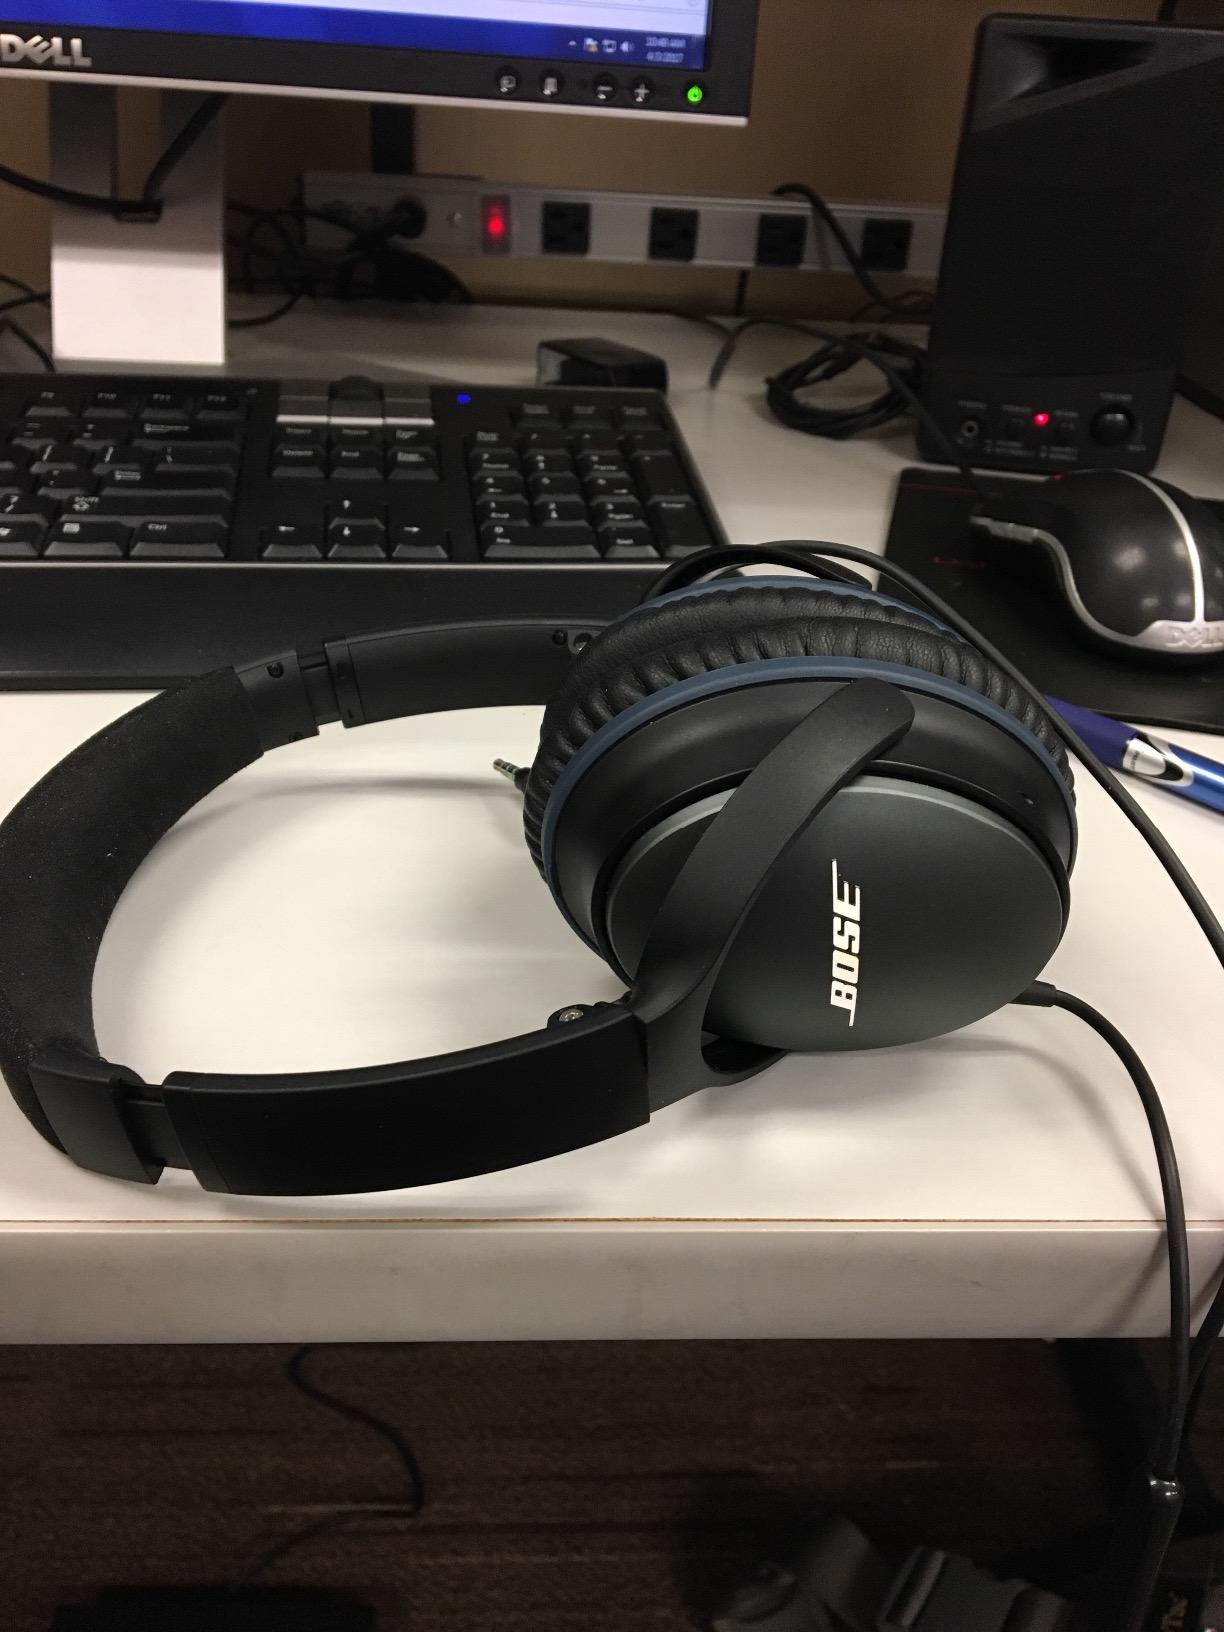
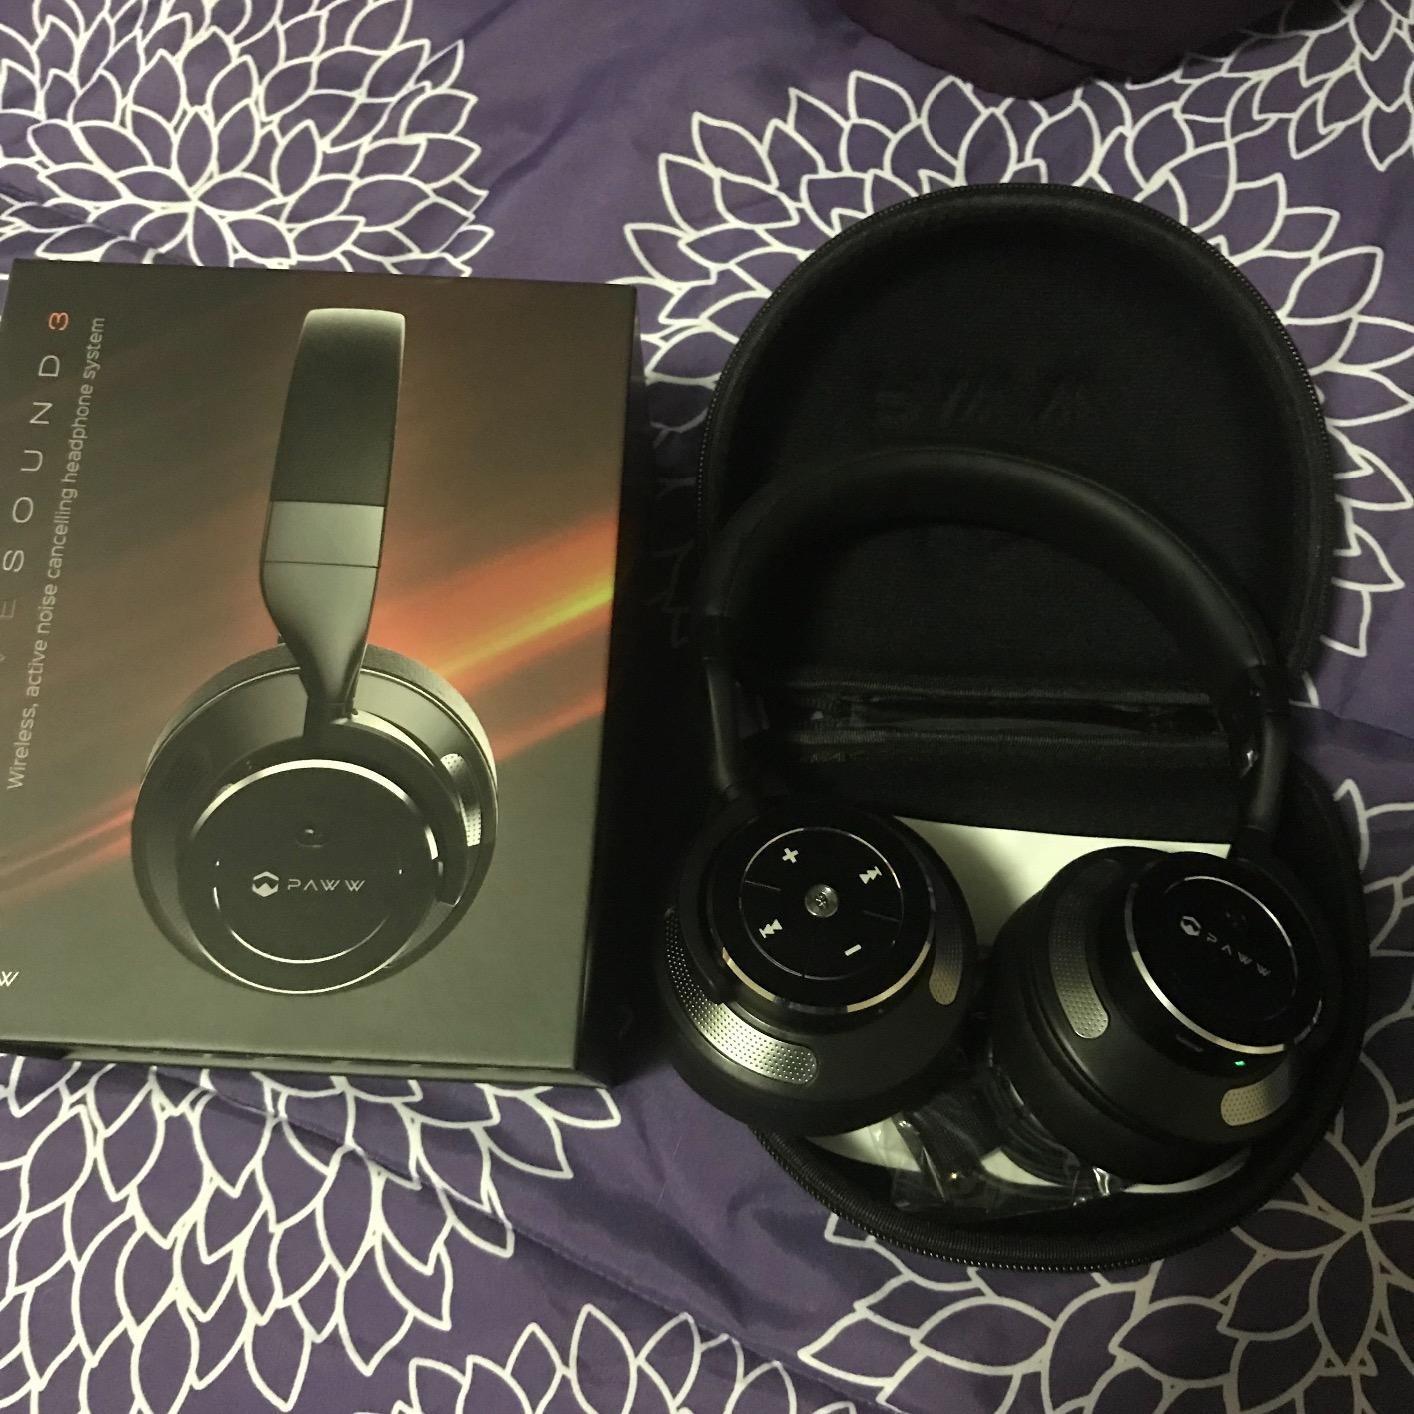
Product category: headphones
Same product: no